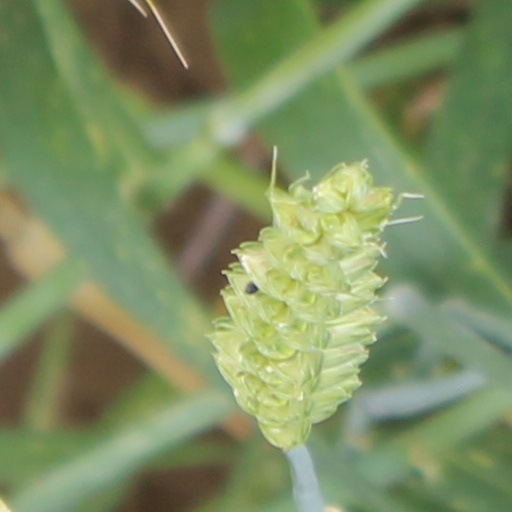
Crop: wheat